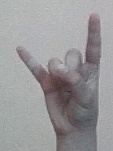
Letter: la